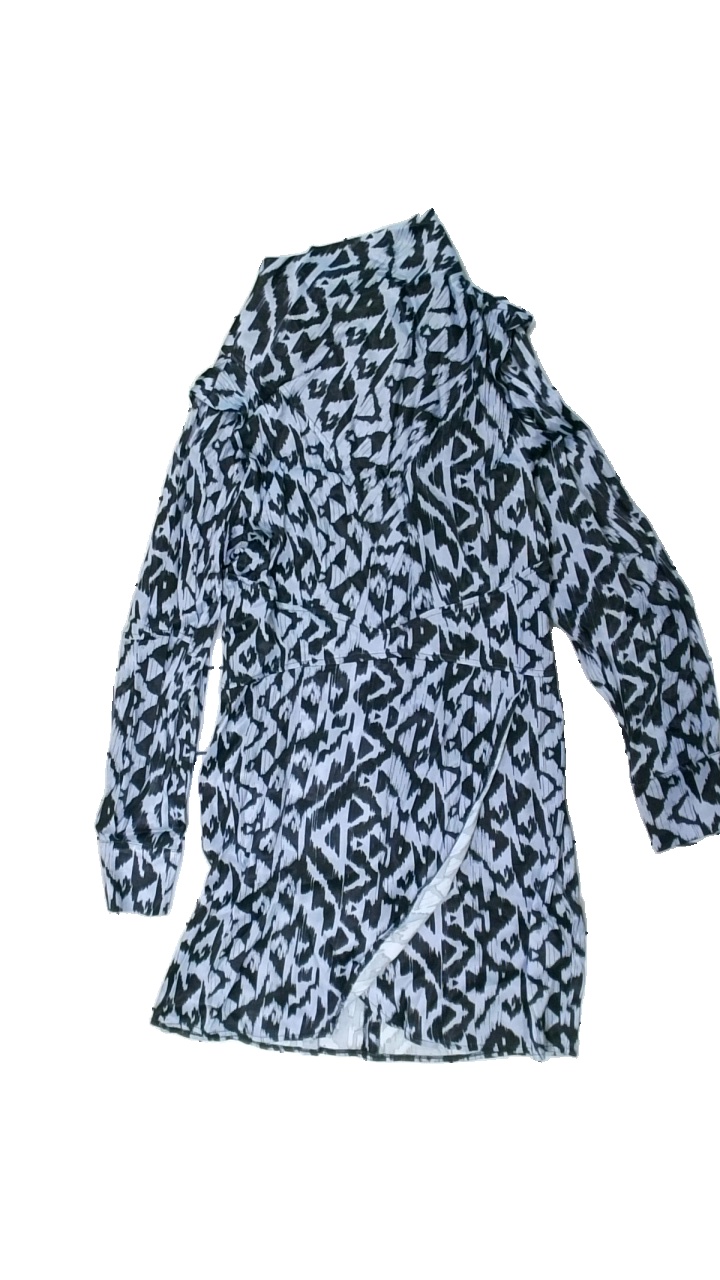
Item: Dress (Ladies)
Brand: Topshop
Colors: Blue, Black
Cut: Tight
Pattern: Animal print
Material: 76% Vicsose 24% Cotton
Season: All
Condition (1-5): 5
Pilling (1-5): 5
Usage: Reuse
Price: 50-100